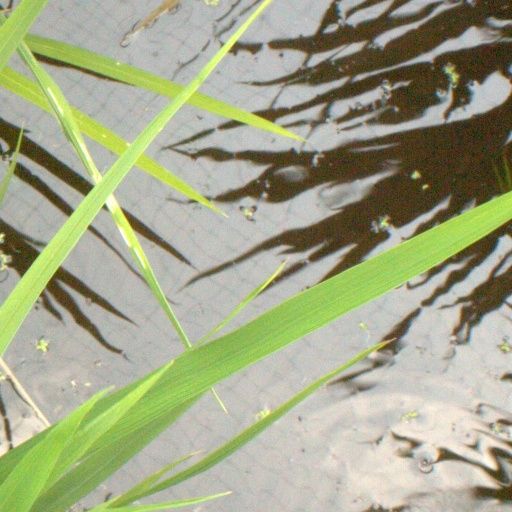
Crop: rice